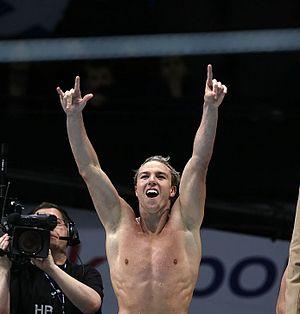
Grant Brits, né le 11 août 1987 à Johannesbourg, est un nageur Australien de Nage libre. Il est né en Afrique du Sud.